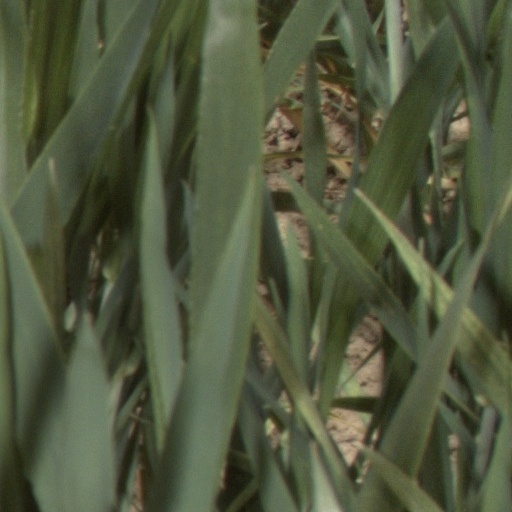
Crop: wheat